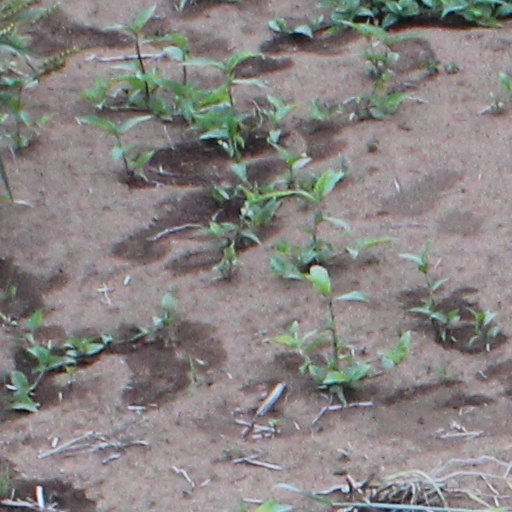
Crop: wheat